Geographical midpoint of Europe

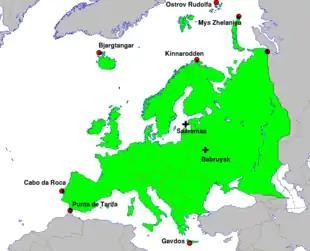
Extreme points of Europe and two of its geographic centres: the Saaremaa island in western Estonia, and Babruysk in Belarus.

The picture above shows the extreme points of Europe, northern or southern. The northern, which are Ostrov Rudolfa or Rudolf Island, a Russian island, Kinnarodden, a tourist attraction in Norway, and Mys Zhelaniya or Cape Zhelaniya, the northernmost point of Severny Island, Russia. The extreme southern parts of Europe are Cabo da Roca, A historical place in Portugal, Punta de Tarifa, the southernmost point on the Spanish mainland, and Gavdos, an island in Greece under the administrative region of Crete.